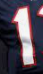
Number: 1